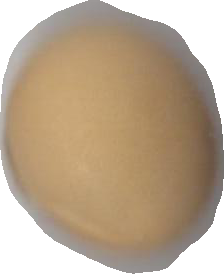
Variety: Grobogan